Nikolaos Pappas

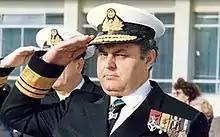
Nikolaos Pappas as Vice Admiral, 1980s

Nikolaos Pappas (21 June 1930 – 5 April 2013) was a Hellenic Navy admiral who, as commander of the destroyer , played a major part in the abortive rebellion of the Navy in May 1973 against the ruling military junta. After the restoration of democracy he served as chief of the Hellenic Navy General Staff in 1982–1986 and Minister for Mercantile Marine in 1989–1990.